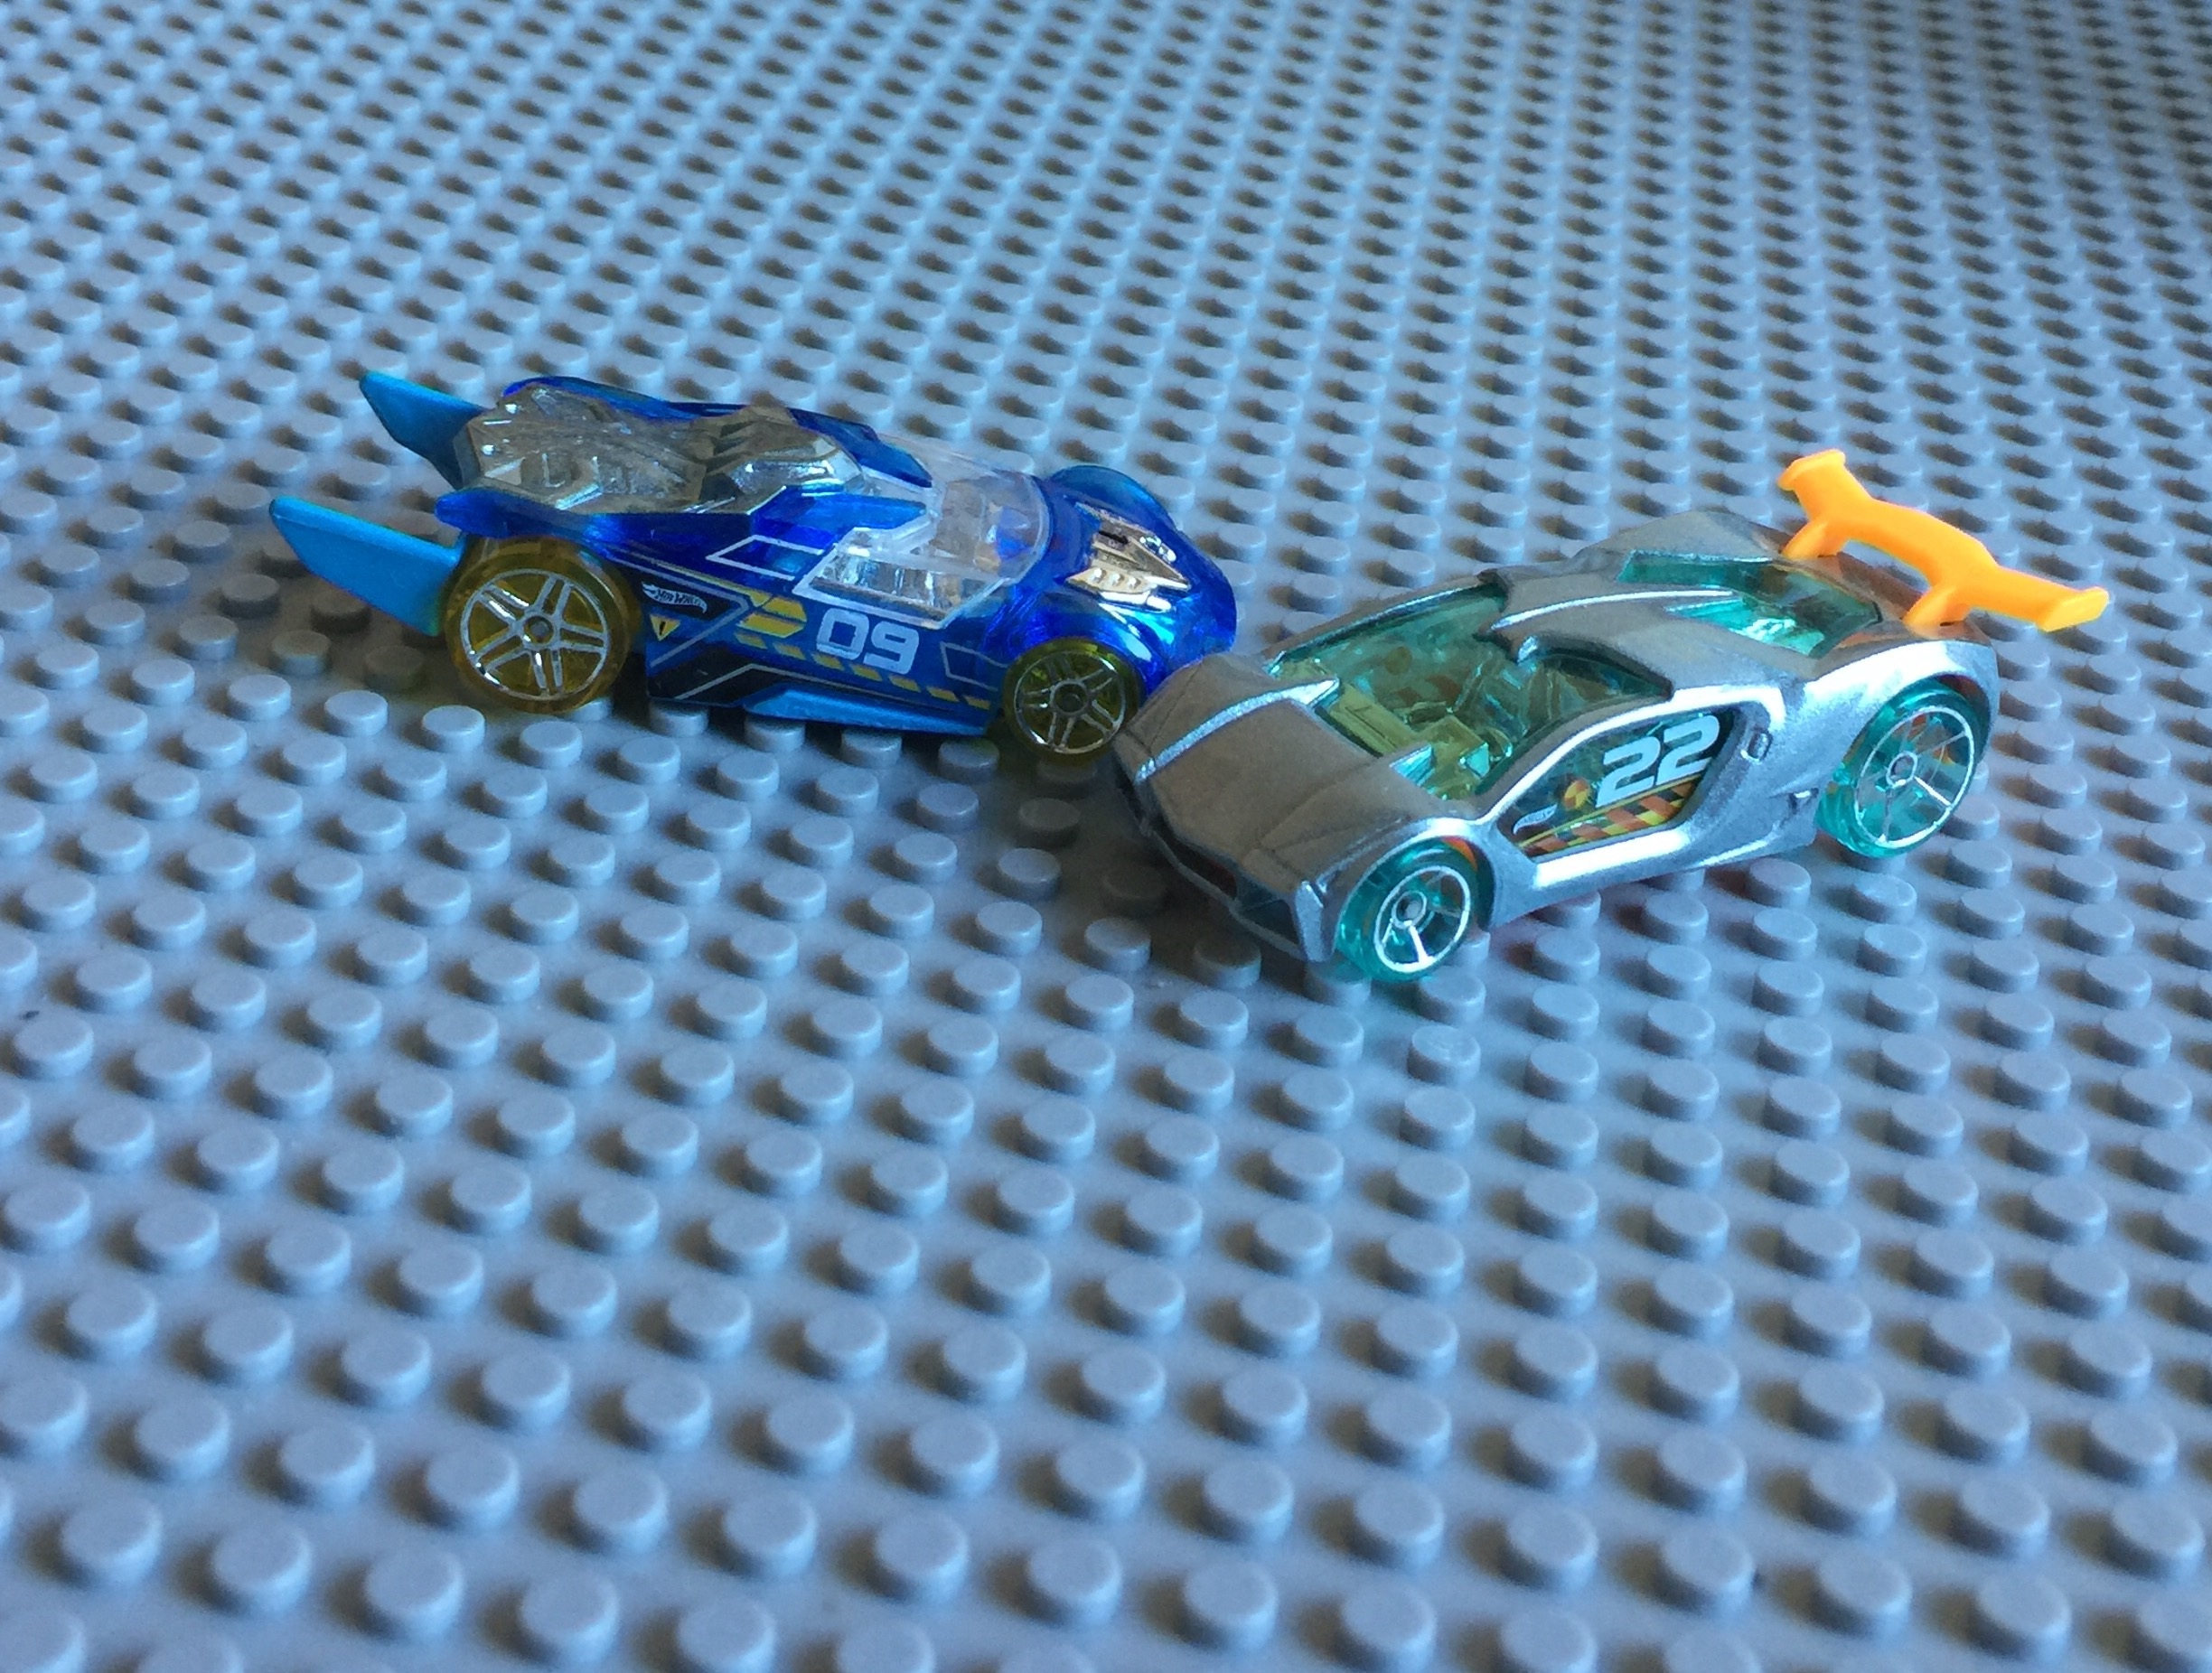
game, vehicle, auto, playing, toy, race, kids, boys, toys, racing car, flitzer, model car